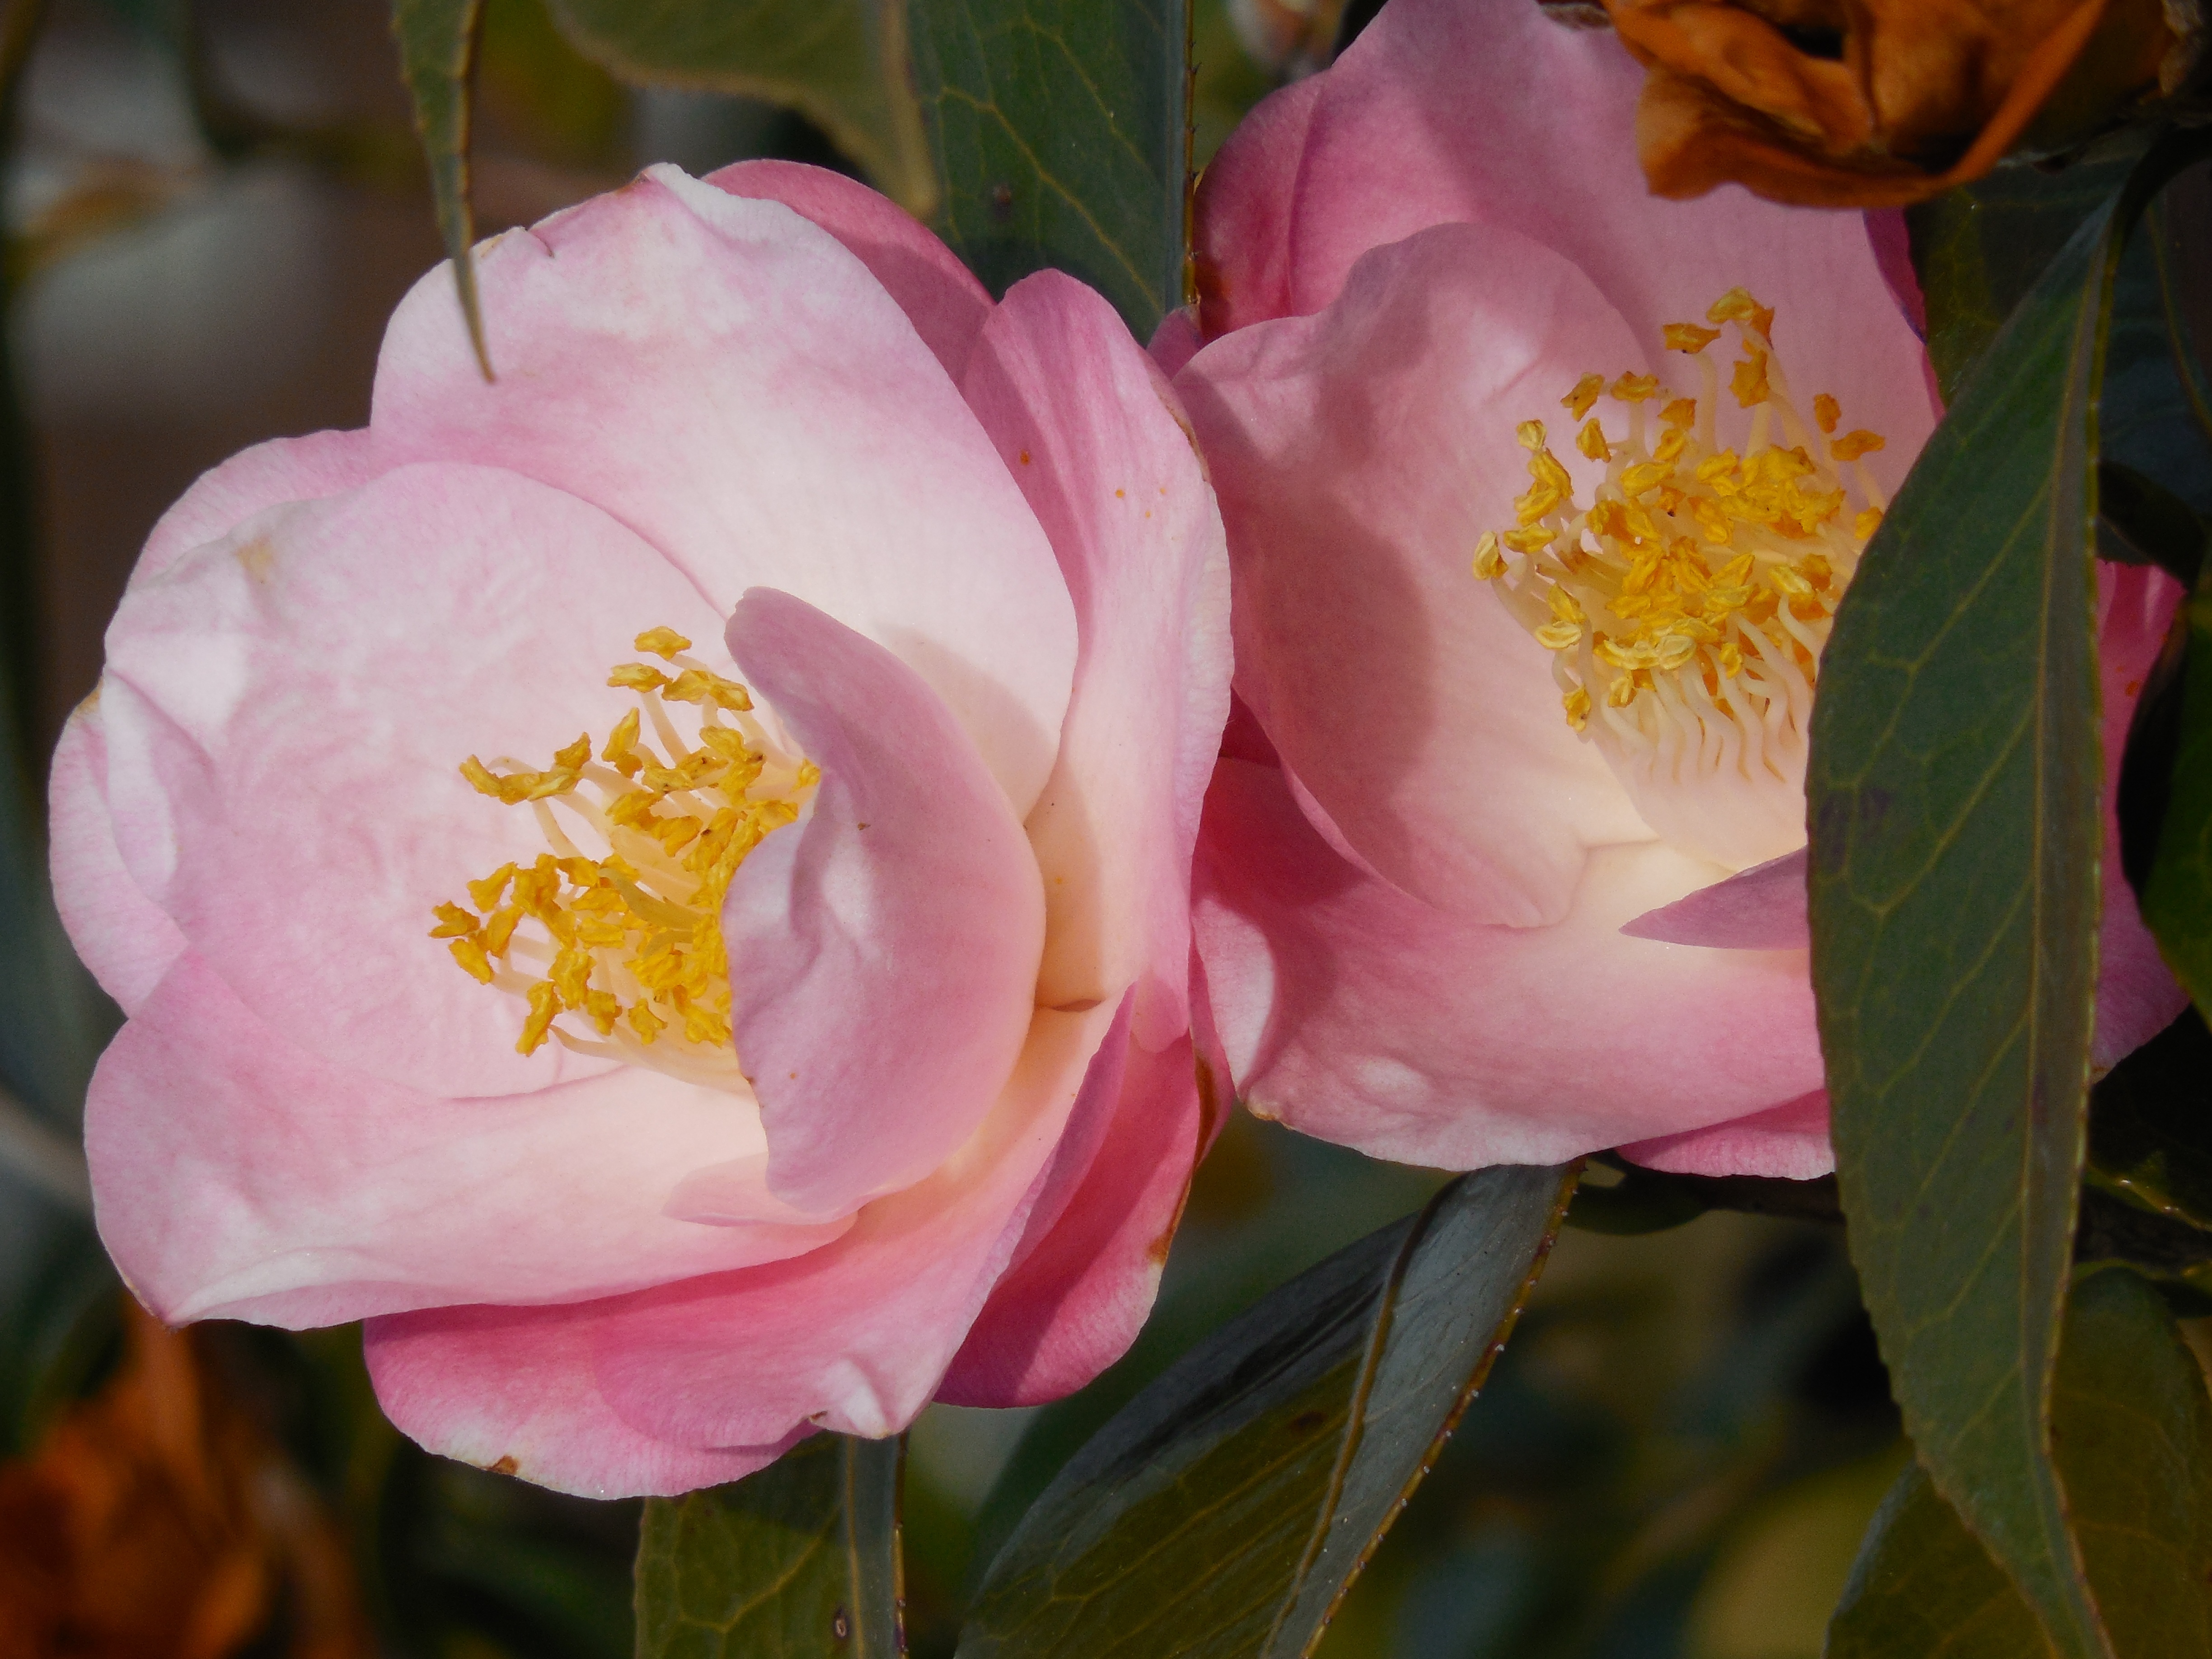
nature, outdoor, blossom, growth, plant, leaf, flower, petal, bloom, environment, foliage, green, park, botany, colorful, yellow, garden, pink, flora, season, botanical, freshness, leaves, lovely, vivid, seasonal, delicate, vibrant, fragrant, attractive, gorgeous, unique, peony, camellia, flowering plant, land plant, camellia sasanqua